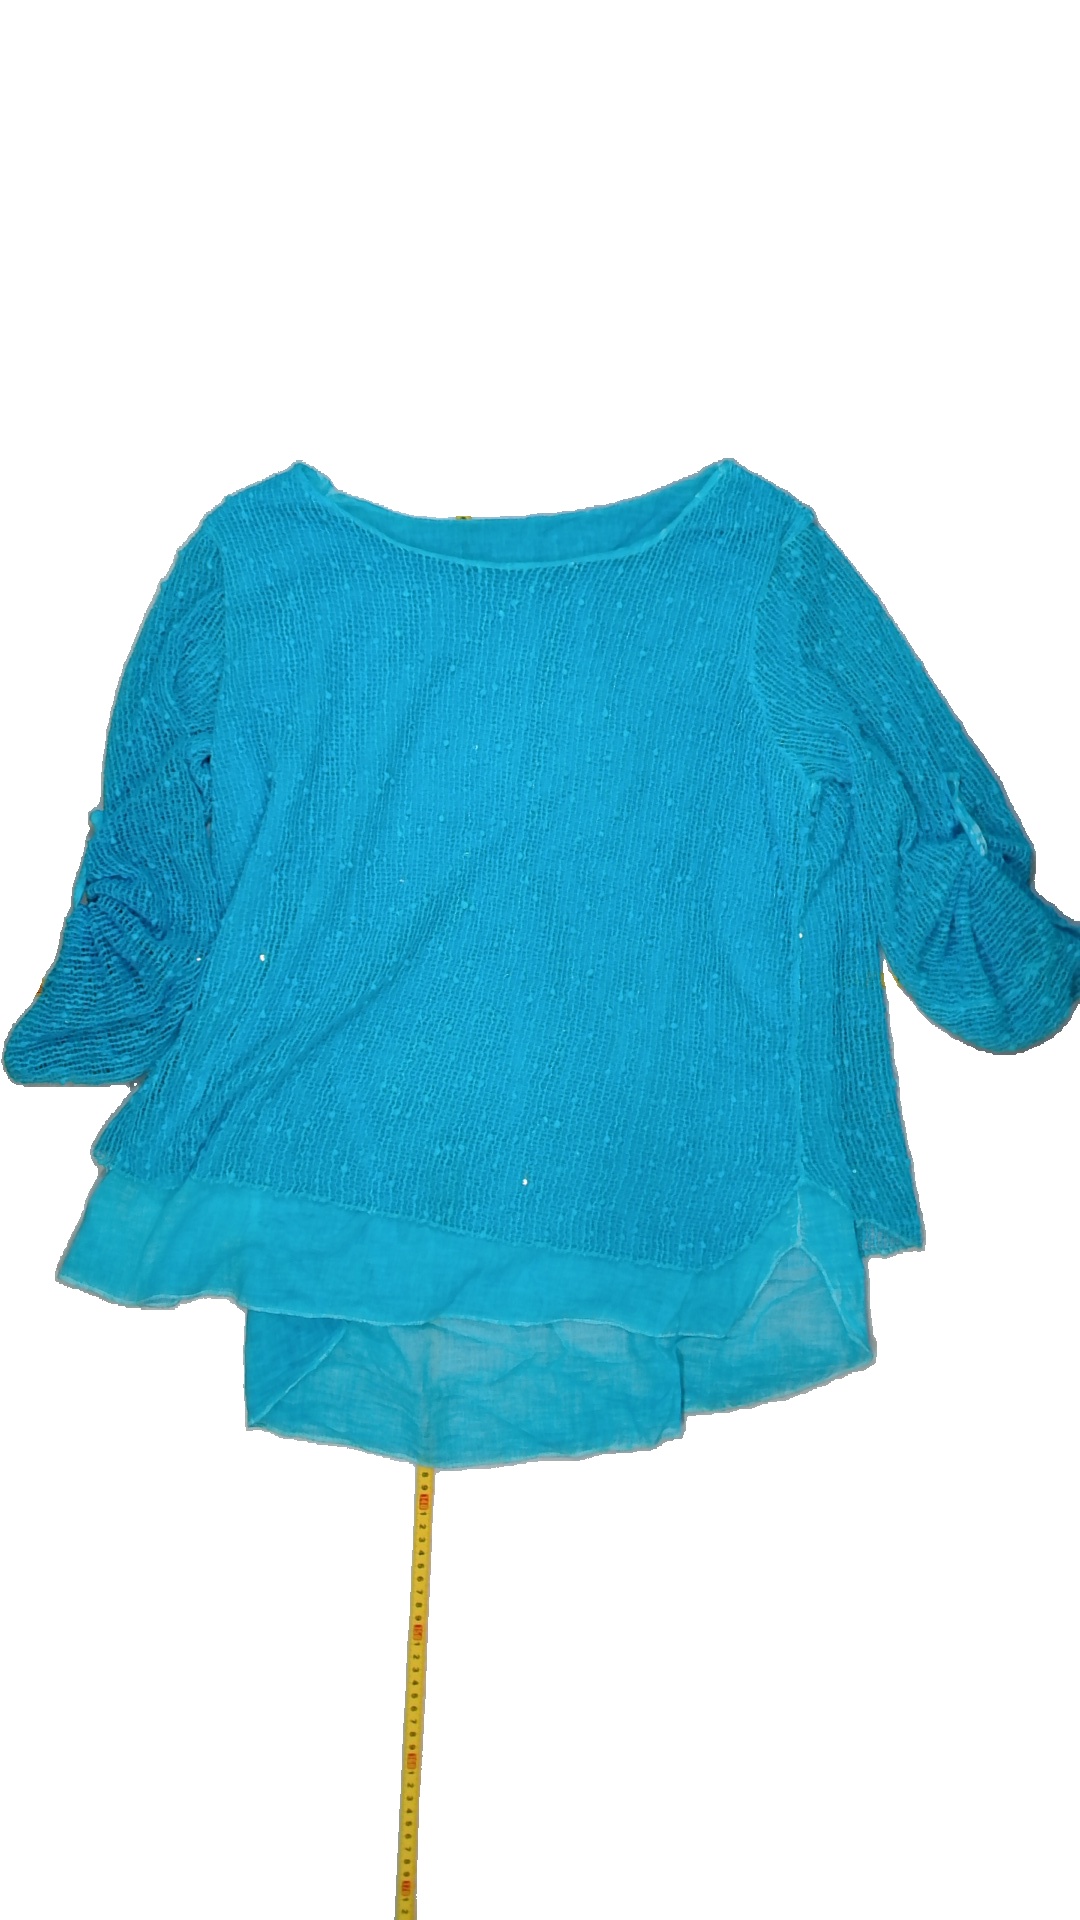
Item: Blouse (Ladies)
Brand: Not Applicable
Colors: Blue
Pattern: Glitter
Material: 50%cotton 50%polyester
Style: No trend
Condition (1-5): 3
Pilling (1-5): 4
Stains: No
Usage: Export
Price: <50